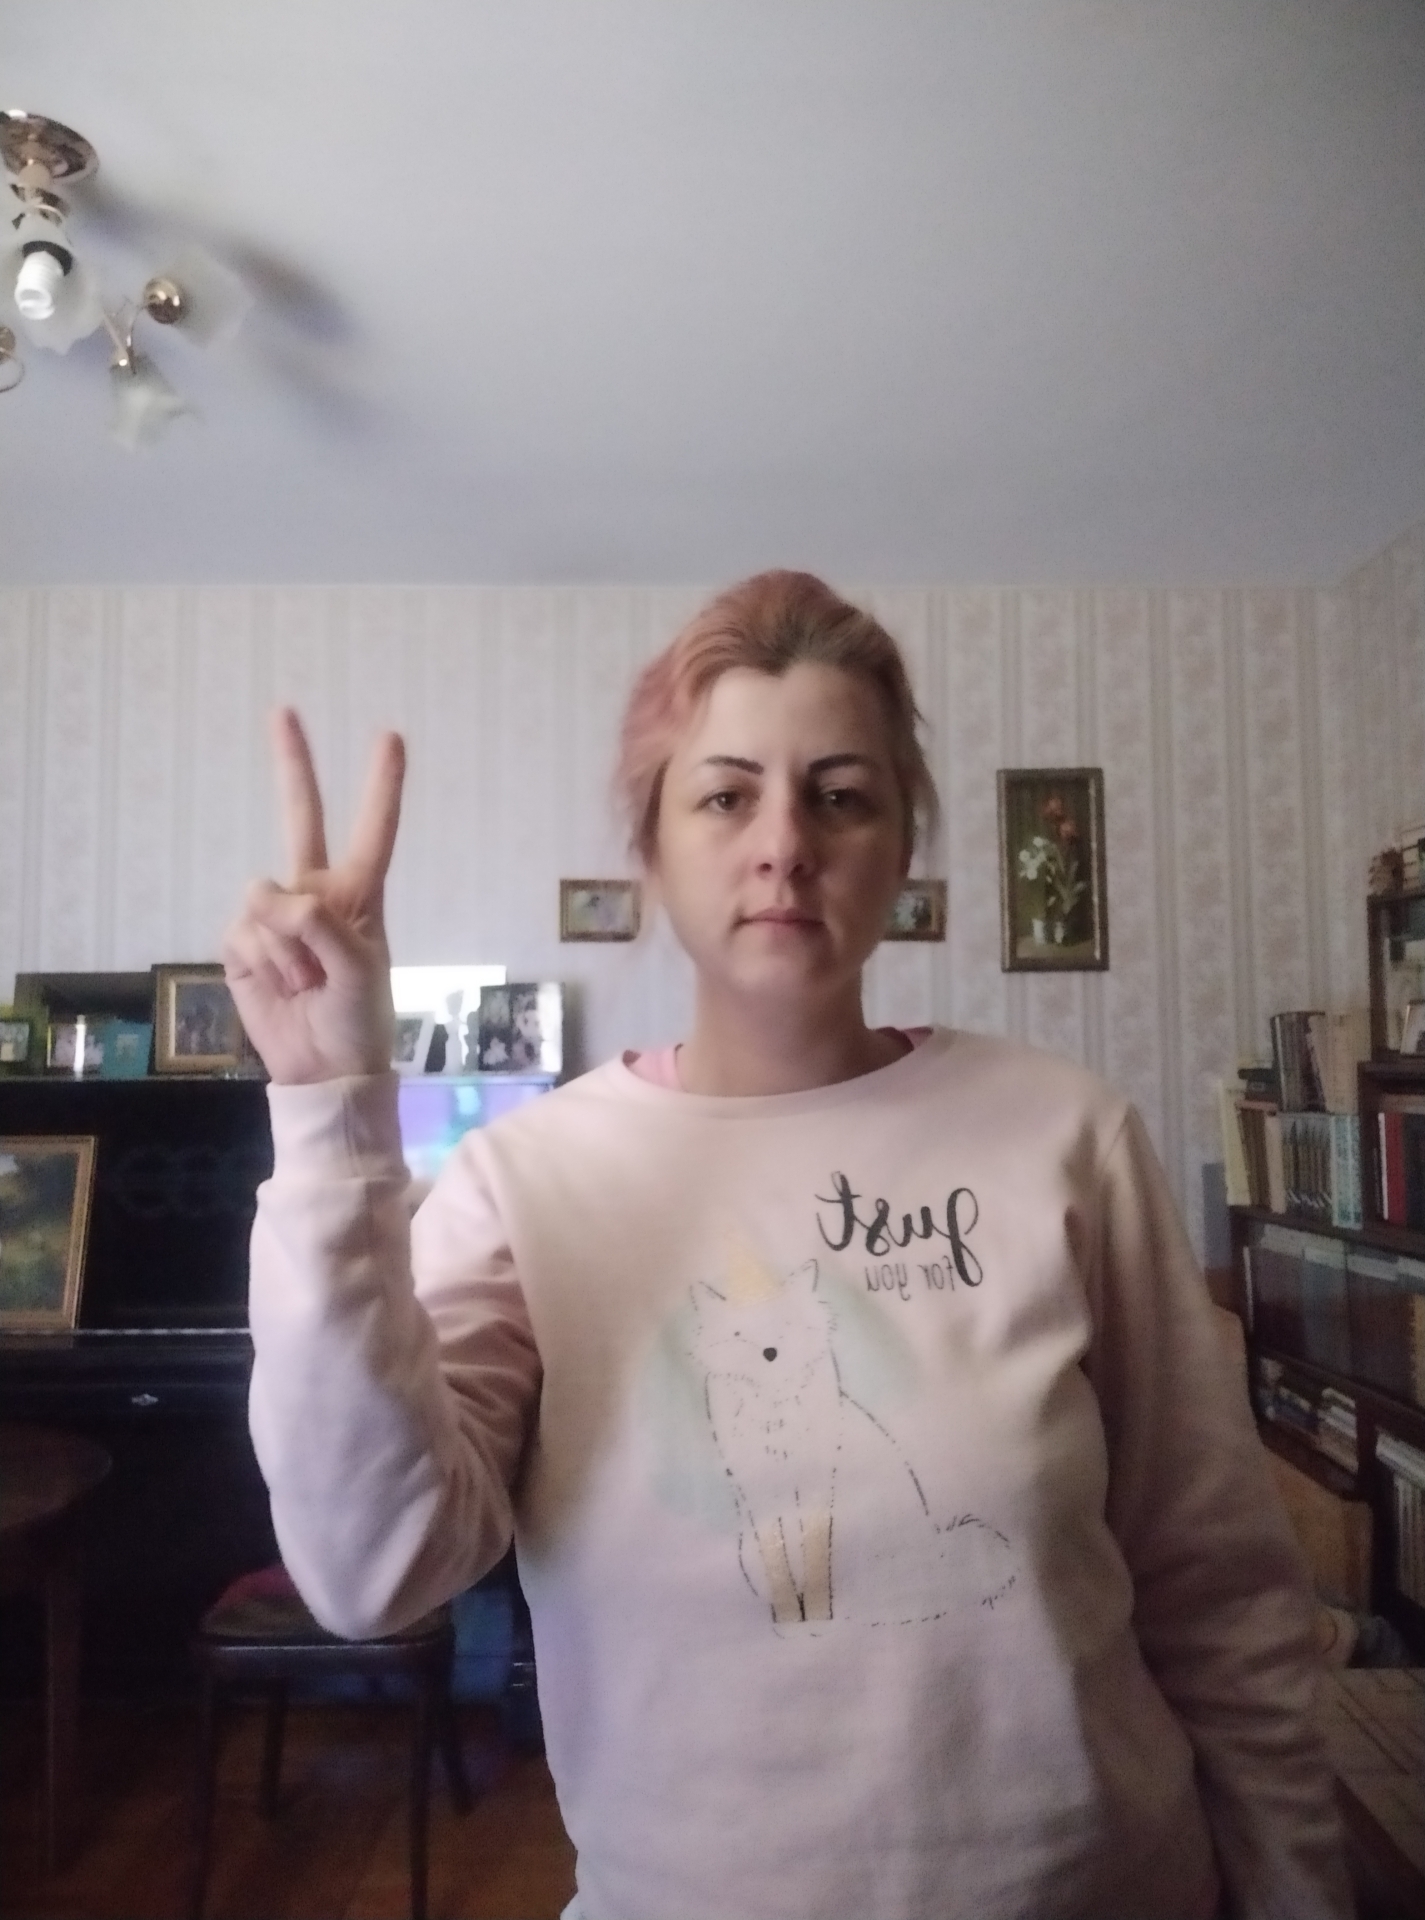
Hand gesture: peace